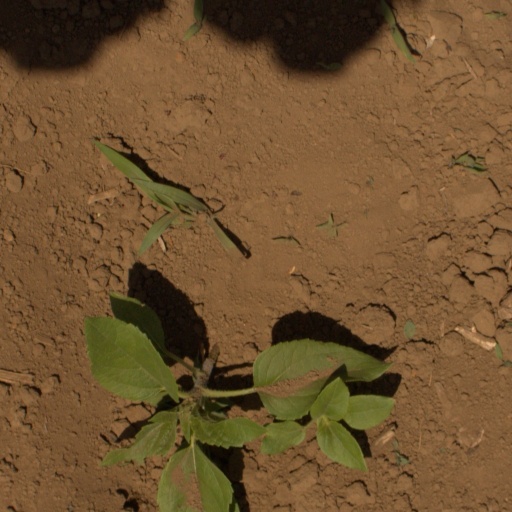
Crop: Jerusalem artichoke